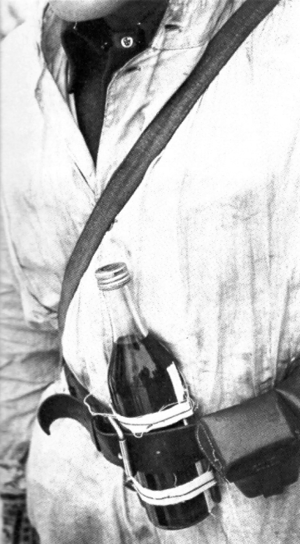
Molotovcocktail
En finsk soldat med en molotovcocktail i Vinterkrigen.
En molotovcocktail er en hjemmelavet brandbombe. Den består af en flaske fyldt med en brændbar væske, og med en klud stikkende ud af åbningen. Kluden antændes og flasken kastes mod målet, knuses og den brændbare væske antændes.